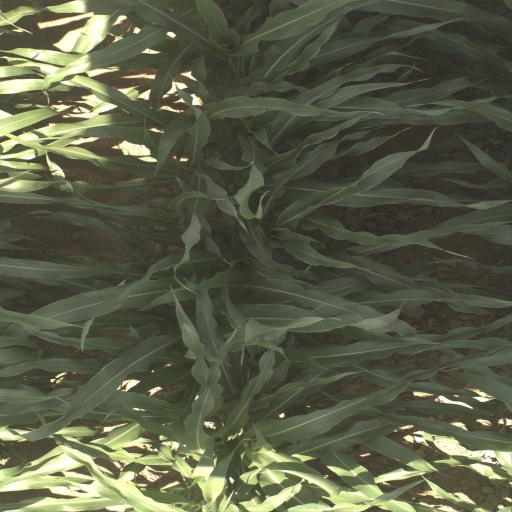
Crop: sorghum